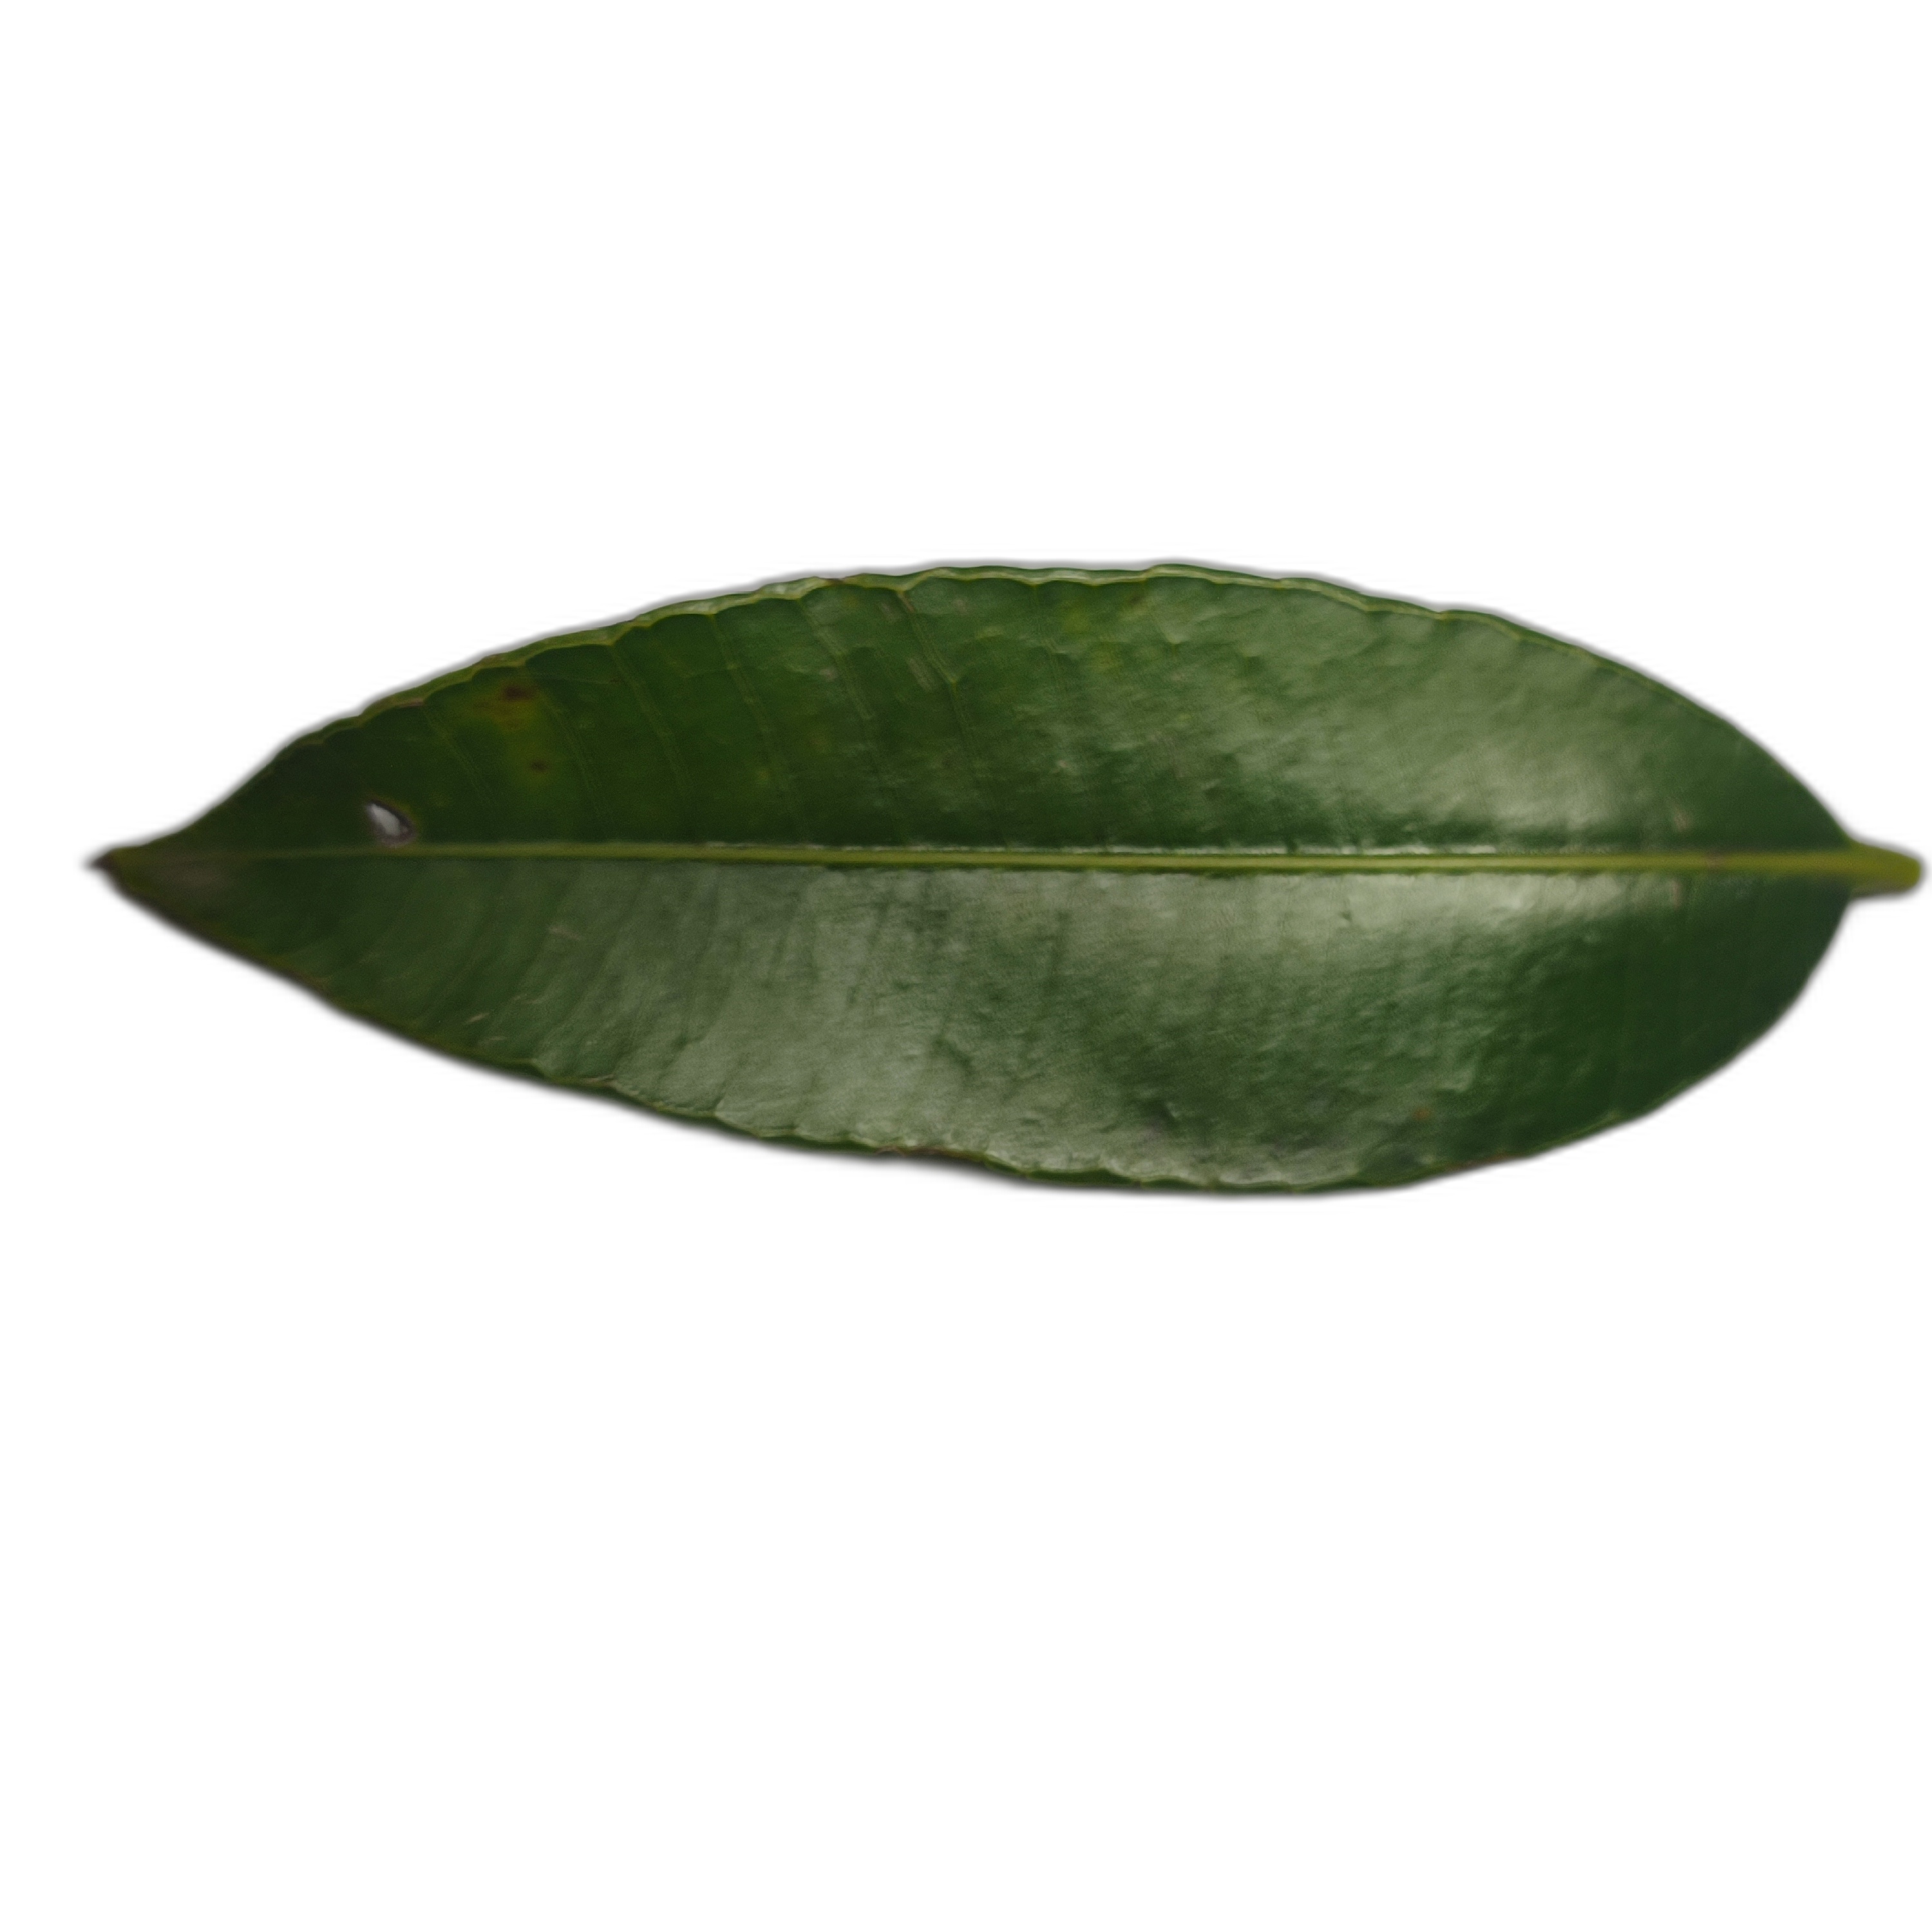
Label: healthy